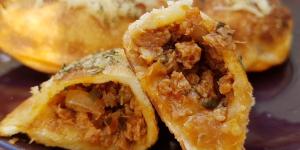
chorizo vegano de soja paso a paso